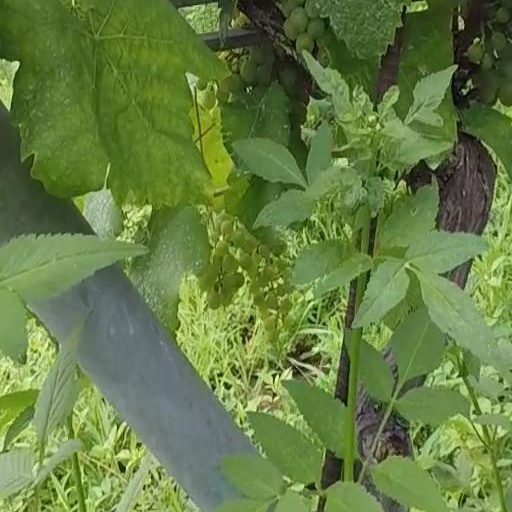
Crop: grape